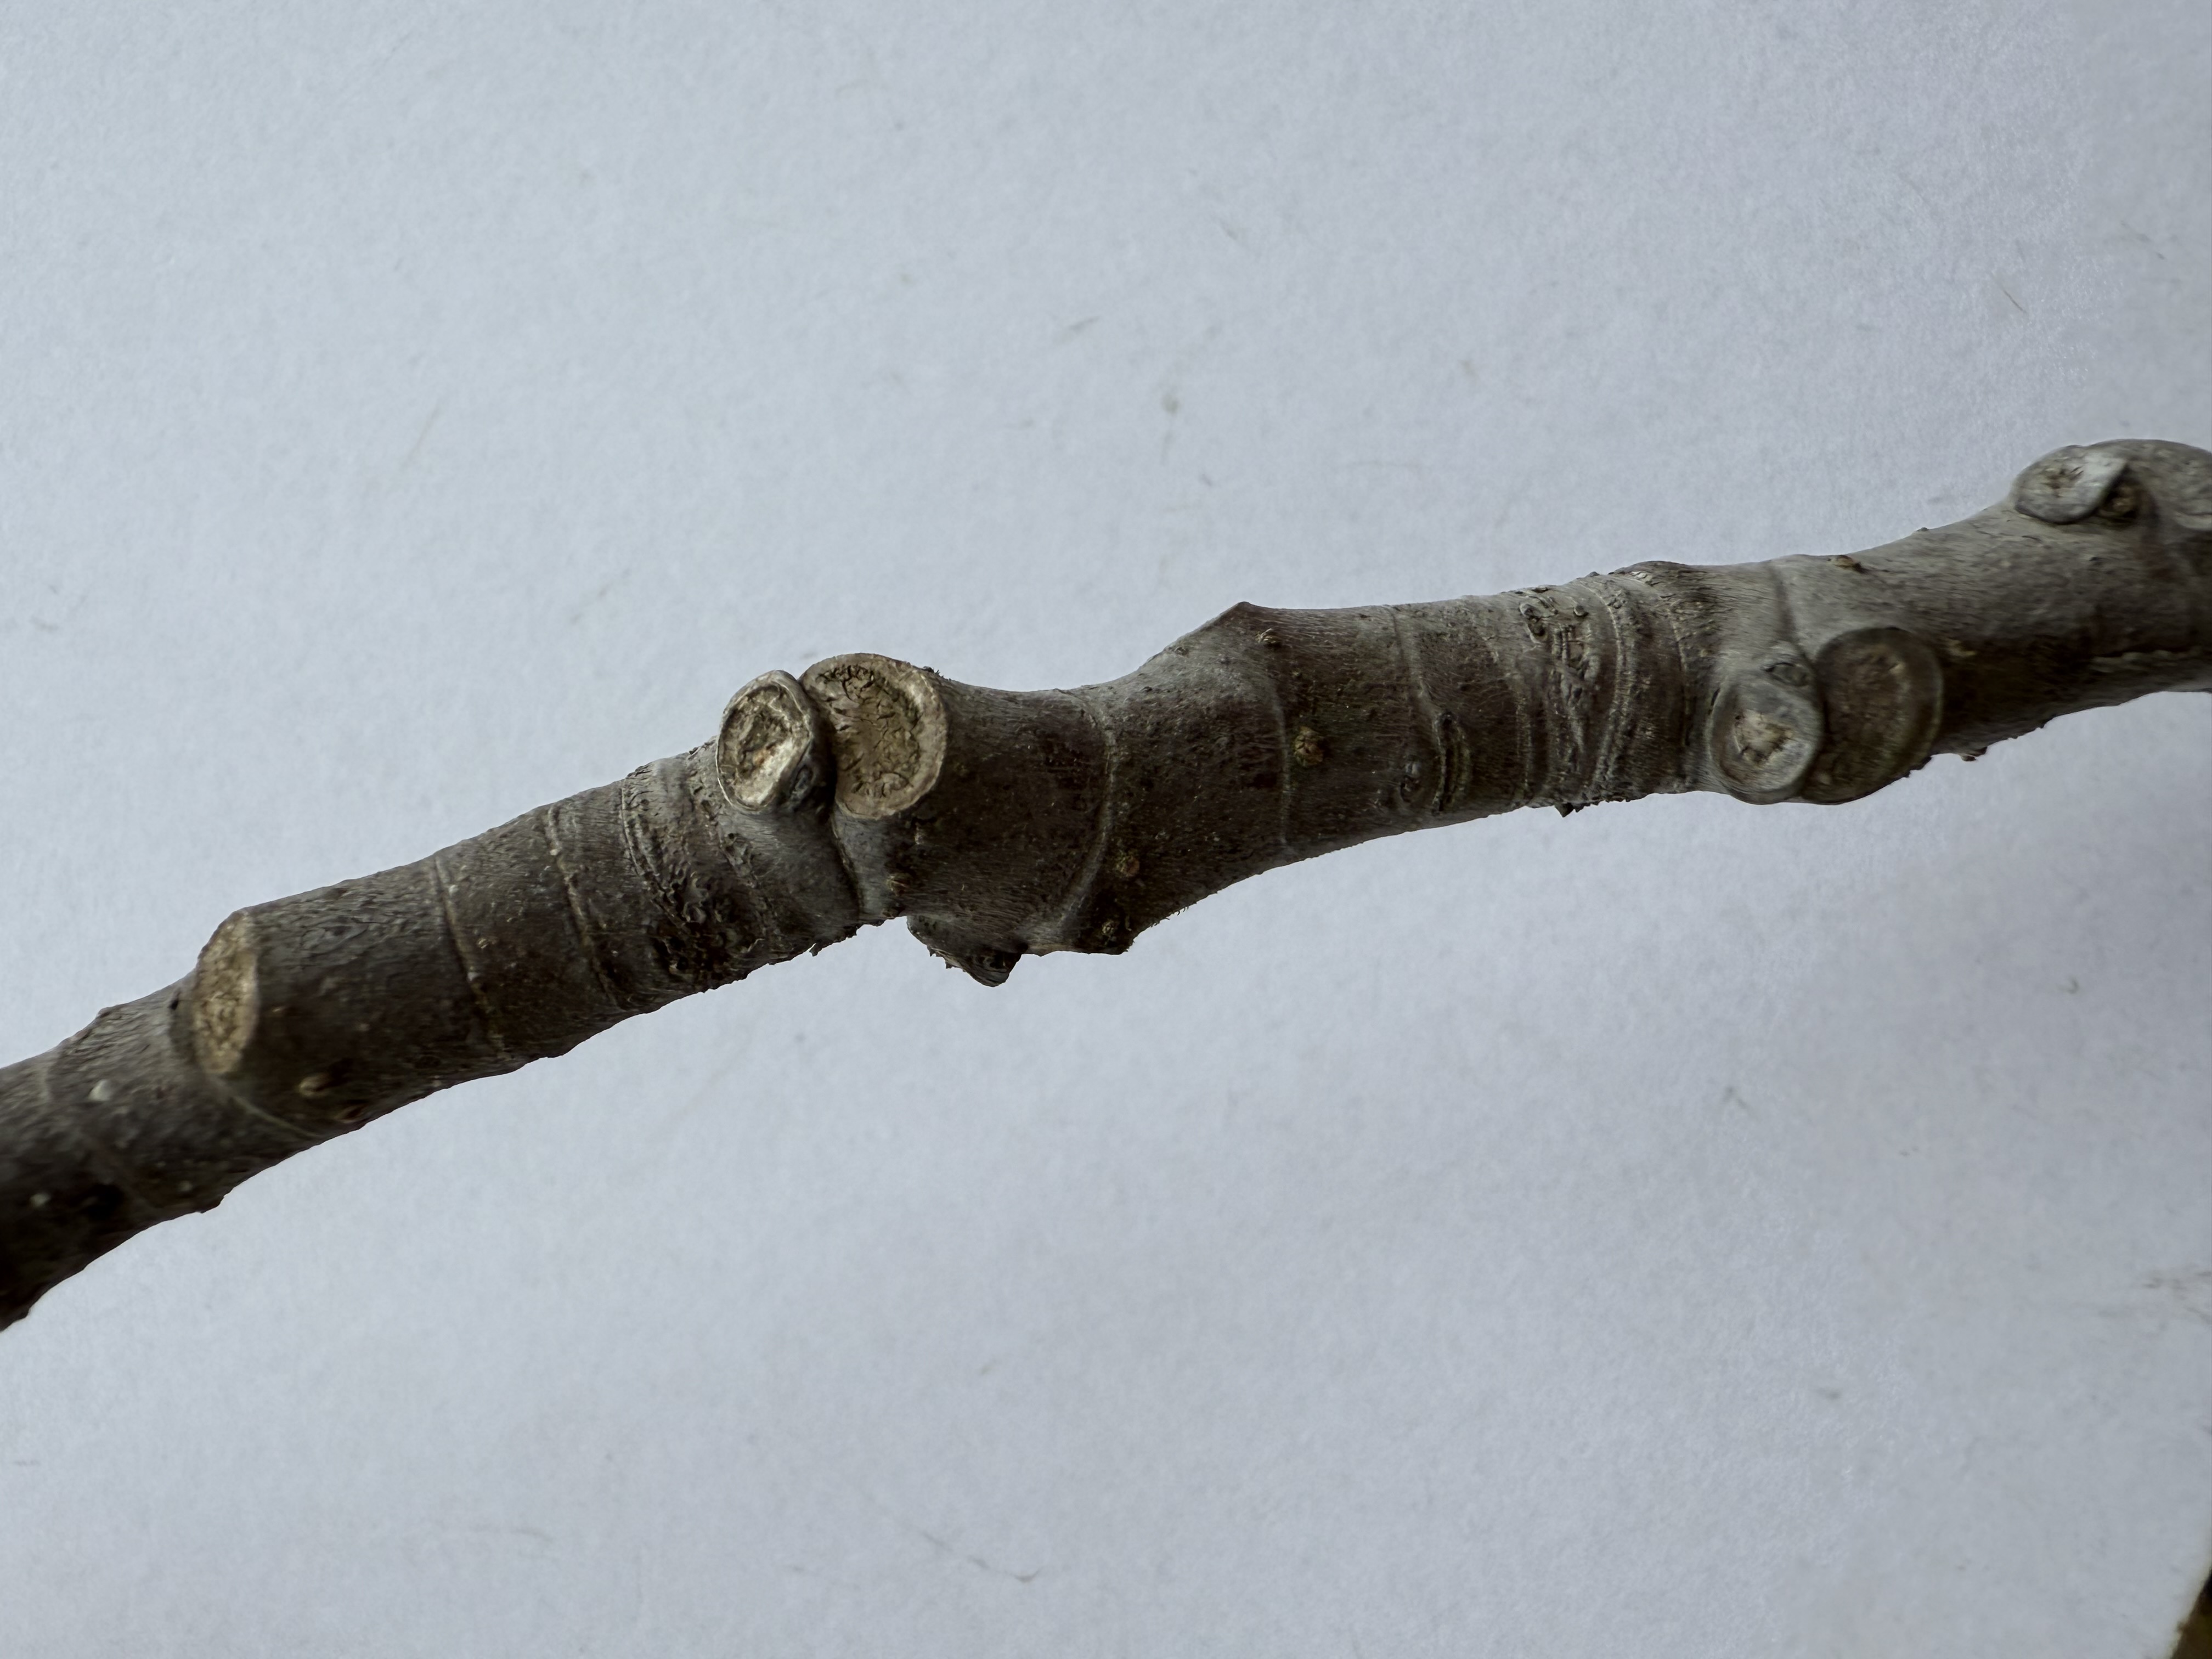
Variety: Patlican Fig